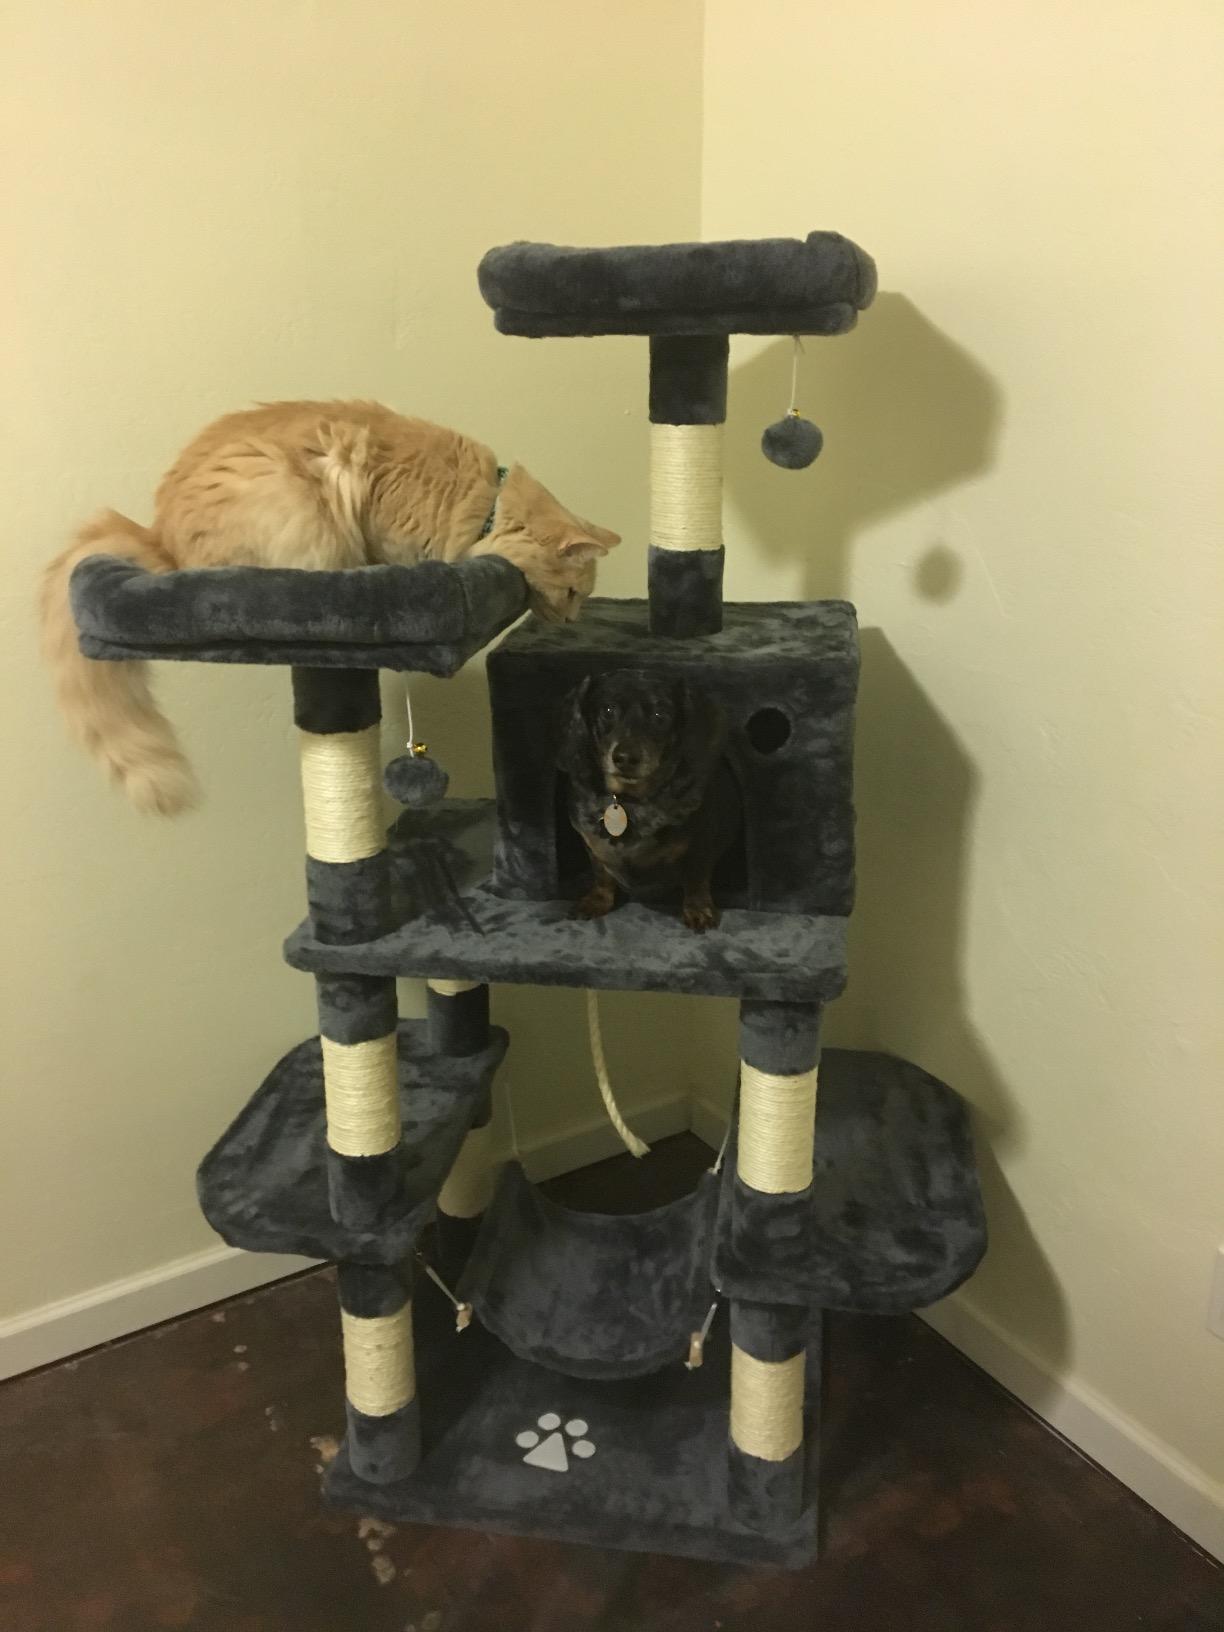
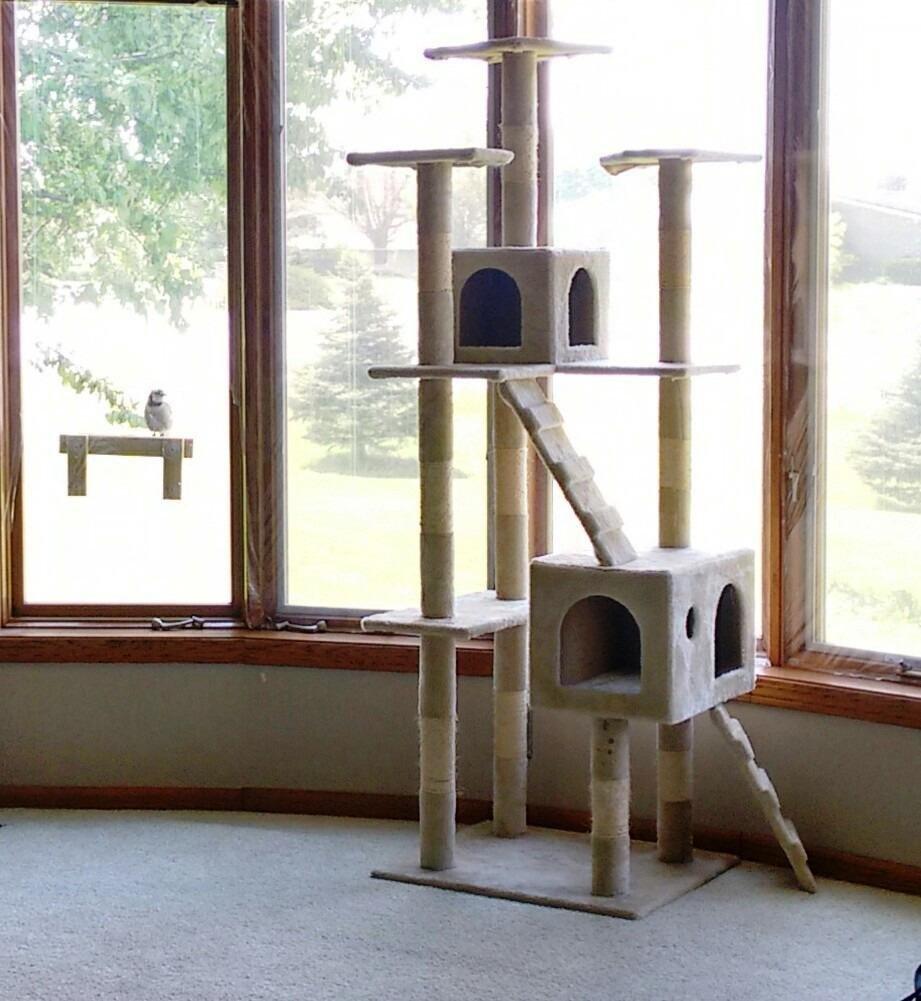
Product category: items_cat tree
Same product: no